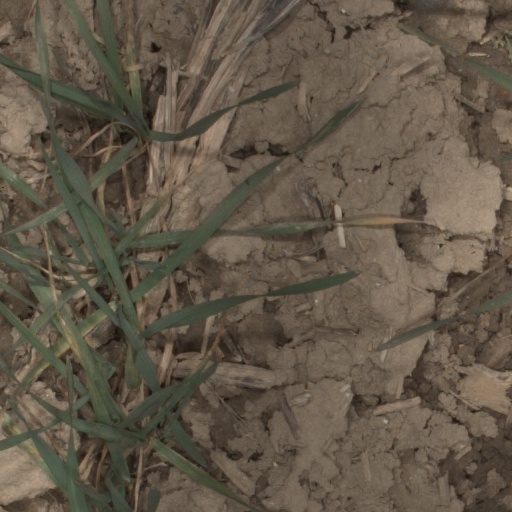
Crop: wheat